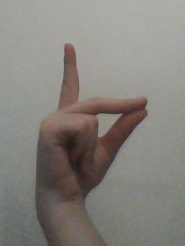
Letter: ta